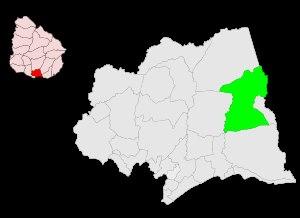
Migues est une ville et une municipalité de l'Uruguay située dans le département de Canelones. Sa population est de 2 109 habitants.